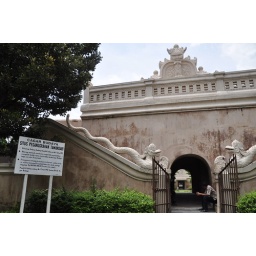
Tamansari The water castle near Kraton